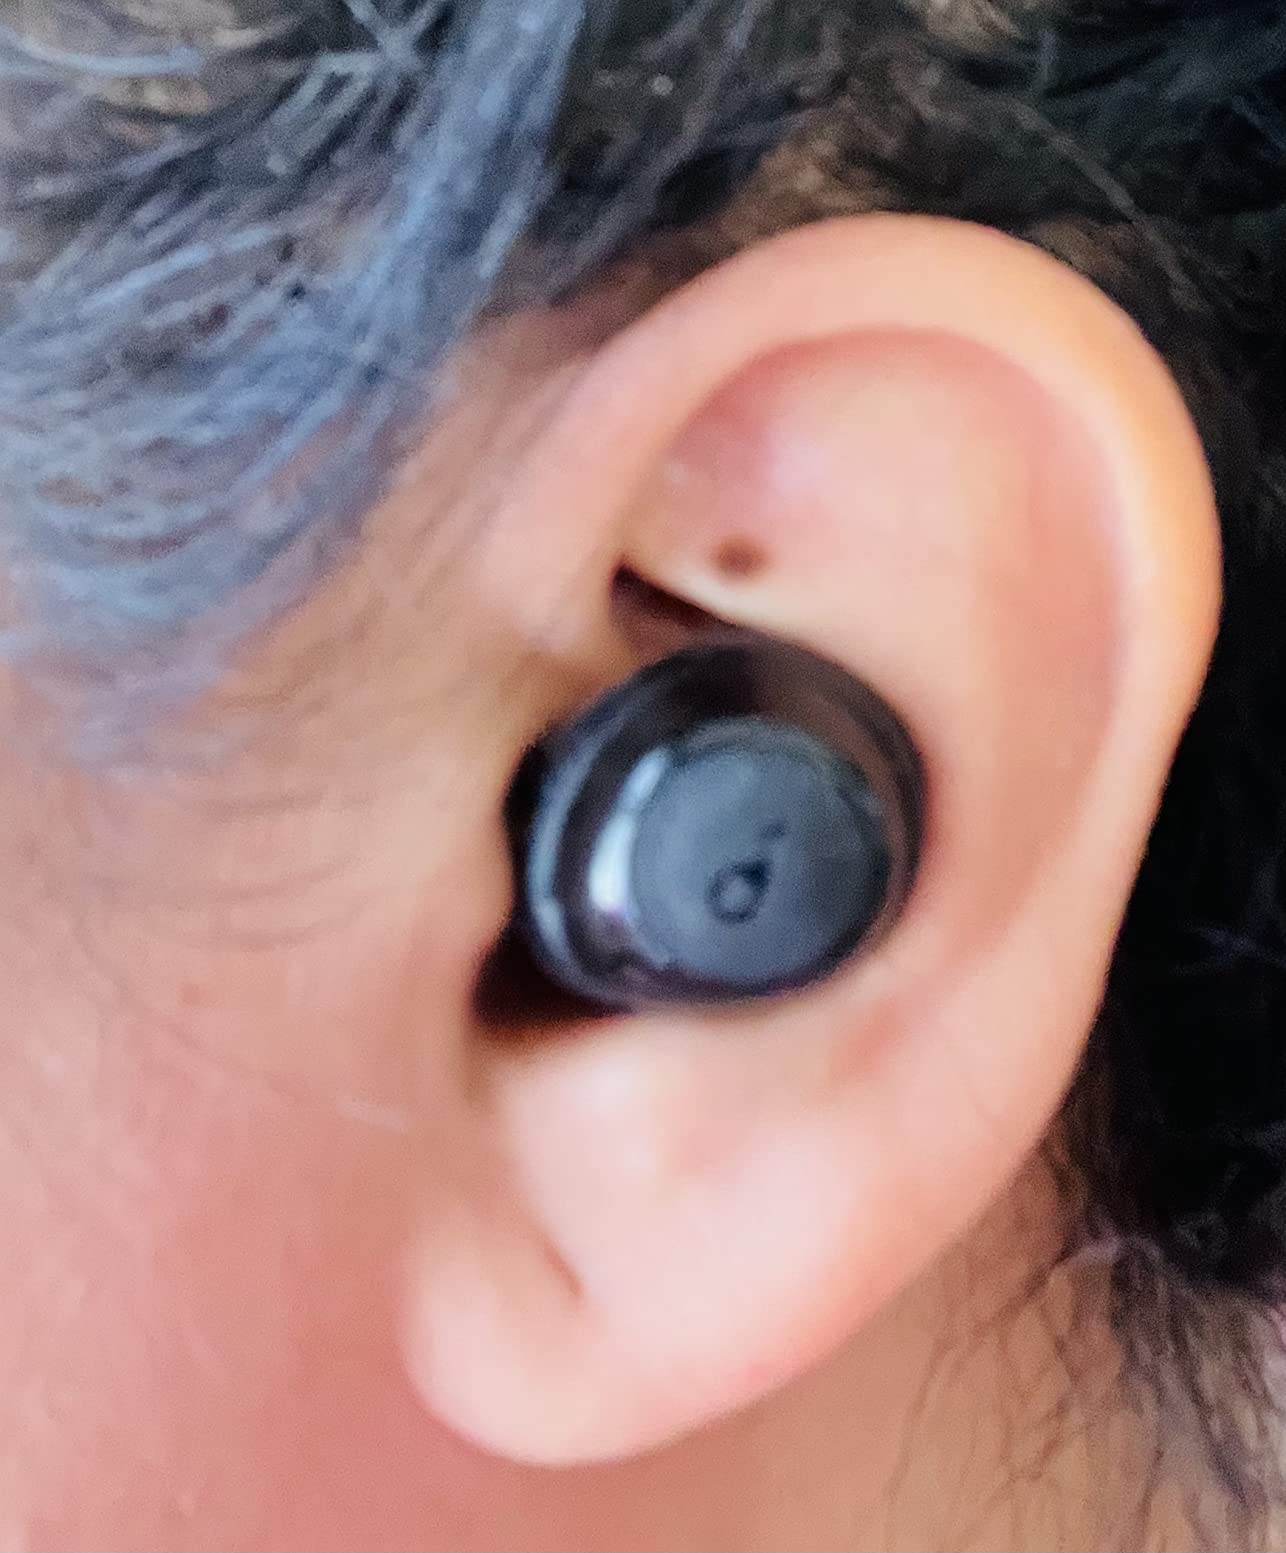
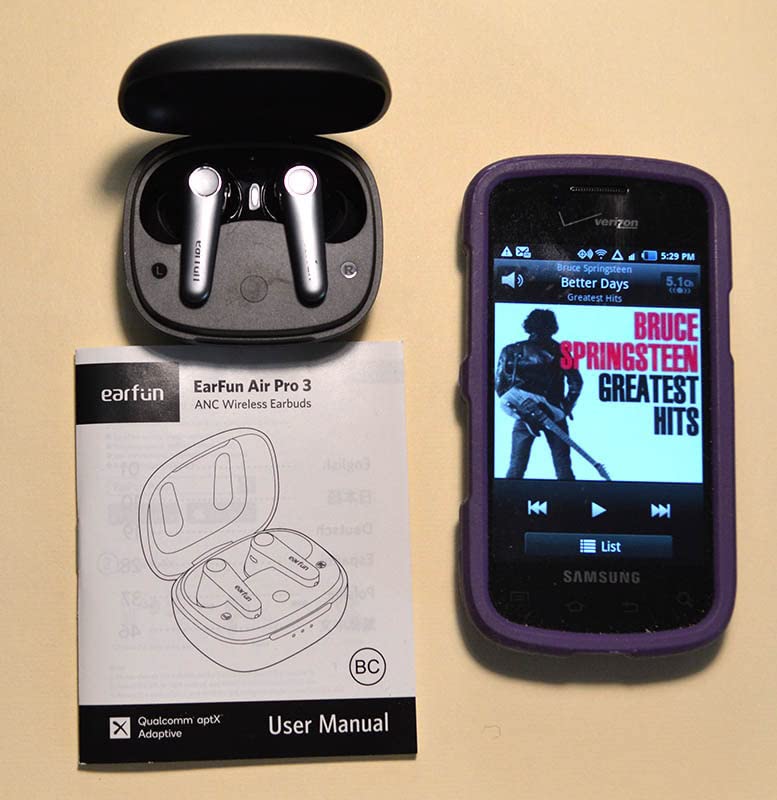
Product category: earbuds
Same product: no